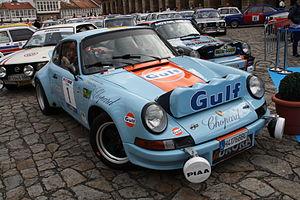
La Porsche 911 est une voiture de sport haut de gamme fabriquée par la firme allemande Porsche. La première génération est commercialisée en 1964, intégralement conçue par la firme de Stuttgart. Cinquante ans plus tard, le modèle emblématique de Porsche en conserve l'esthétique et le nom. La 911 est toujours produite et commercialisée dans sa dernière version en date, la 992. L'architecture du moteur est restée inchangée jusqu'à aujourd'hui. Il s'agit du 6-cylindres à plat, disposé en porte-à-faux arrière.